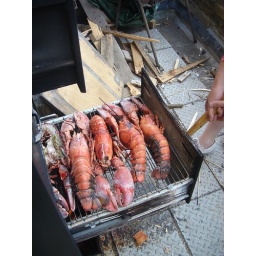
2006-07-02 red lobster in a black cabinet 019